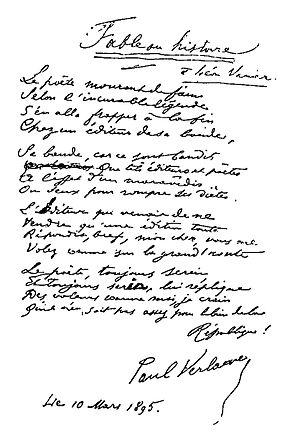
Paul Verlaine est un écrivain et poète français né à Metz le 30 mars 1844 et mort à Paris le 8 janvier 1896.